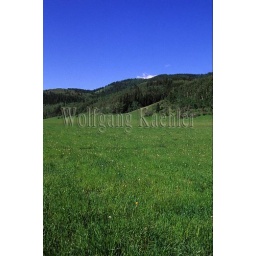
Canada, alberta, near calgary, bar c ranch resort, rocky mountains foothills